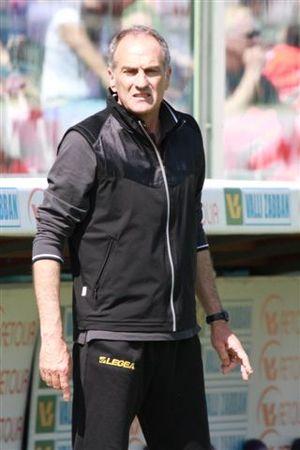
Francesco Guidolin, né le 3 octobre 1955 à Castelfranco Veneto, est un ancien joueur italien de football, désormais reconverti en entraîneur.